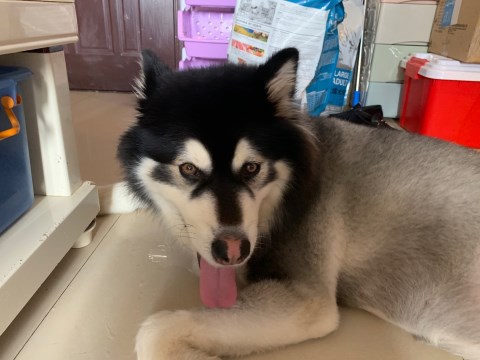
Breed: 1324-n000004-malamute